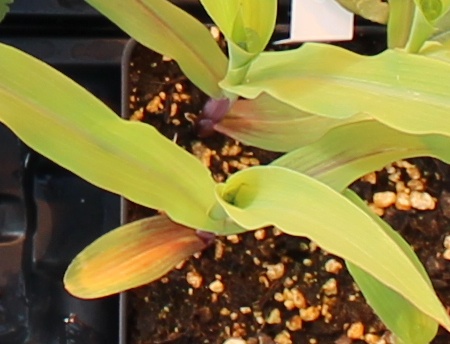
Label: Corn